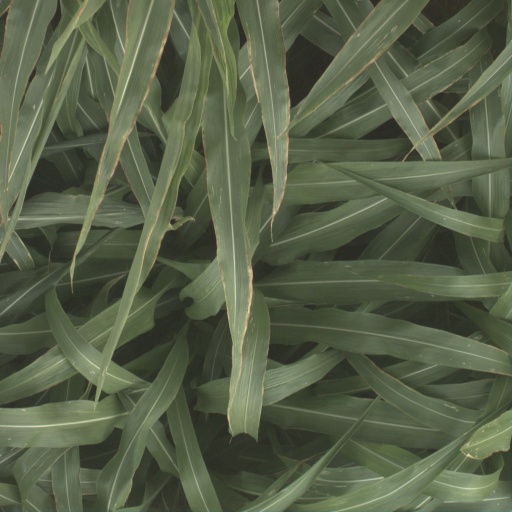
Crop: sorghum